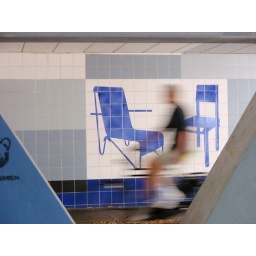
The tunnel near the Schroder house (Gerrit Rietveld) is tiled with pictures of his chairs